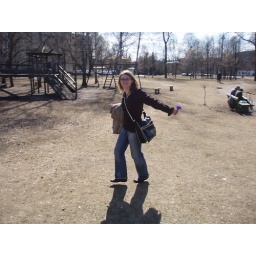
just a spring walk in a park... flower picking, duck feeding and all the jazz